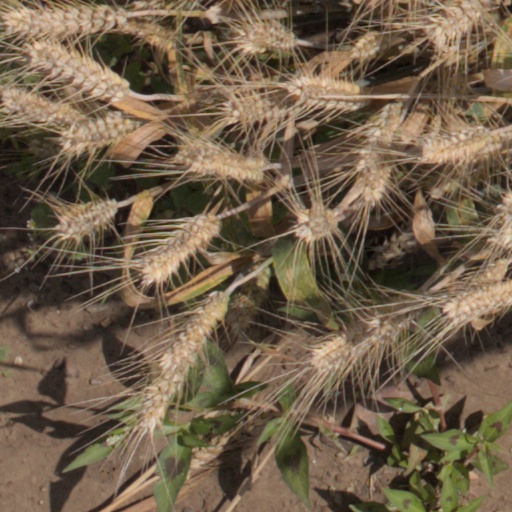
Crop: wheat